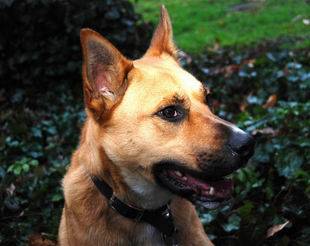
Label: dog